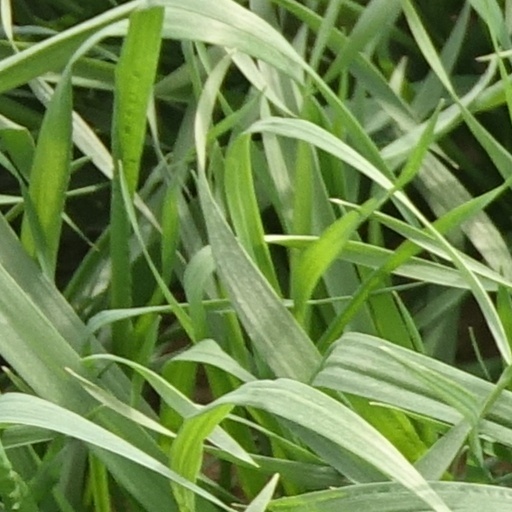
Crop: wheat